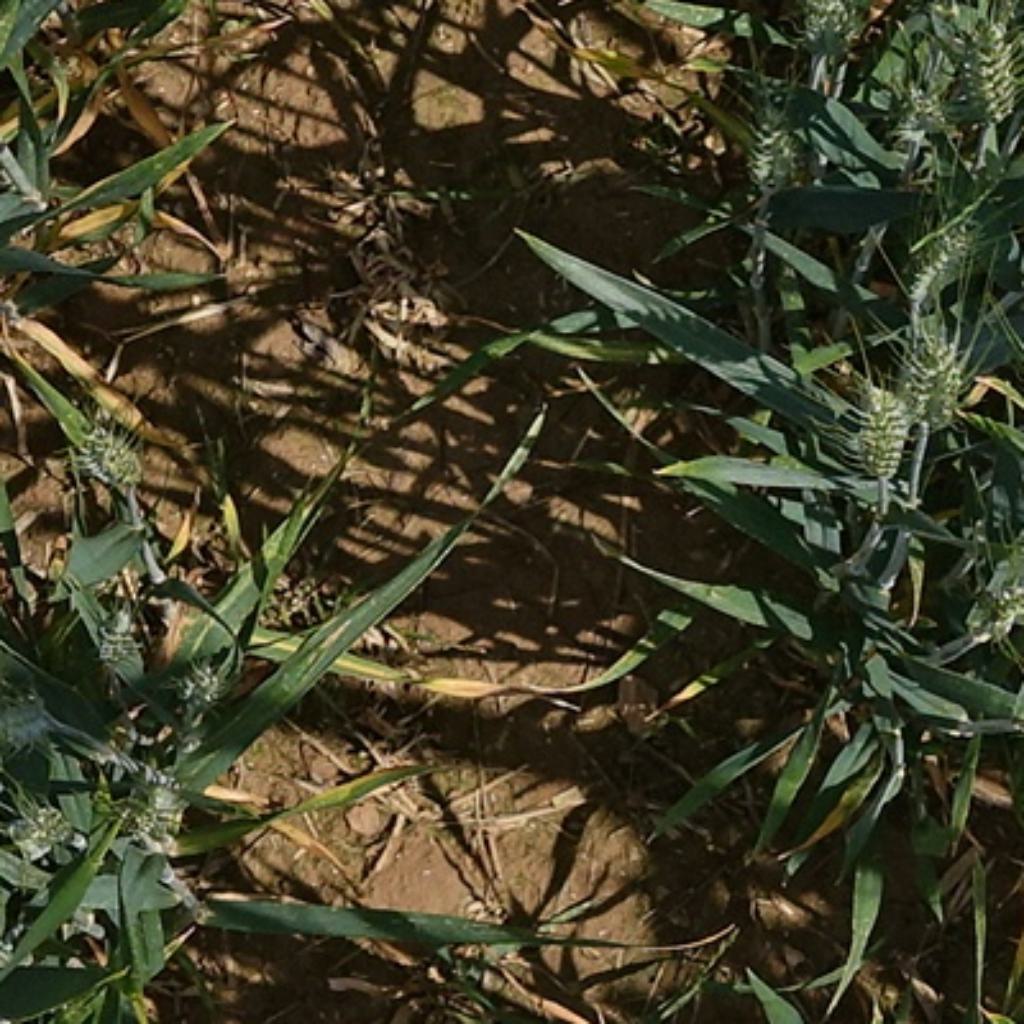
Country: France
Location: VLB
Wheat development stage: Filling